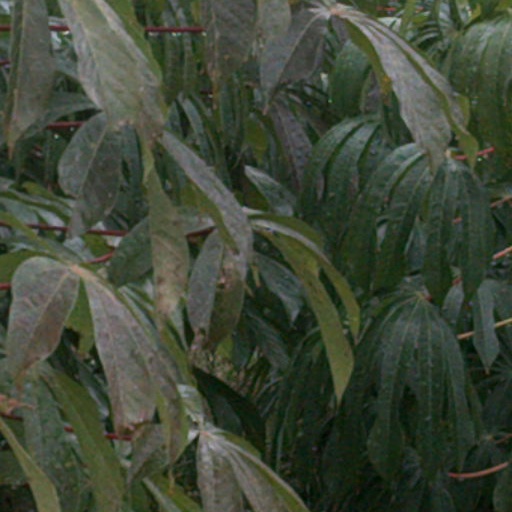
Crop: cassava